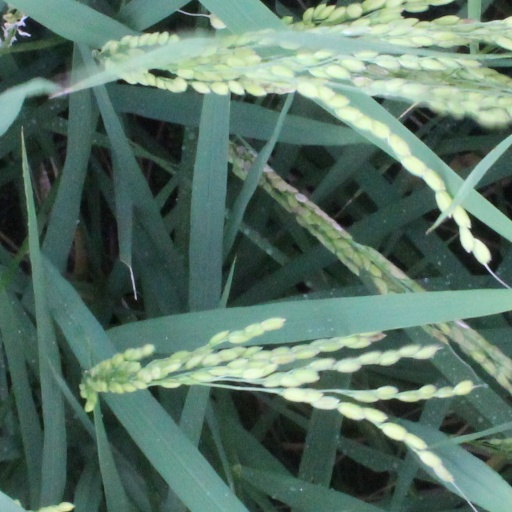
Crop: rice